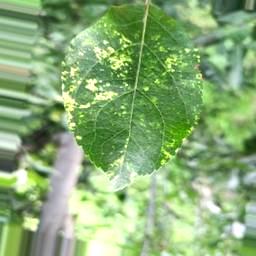
Label: Apple_Mosaic